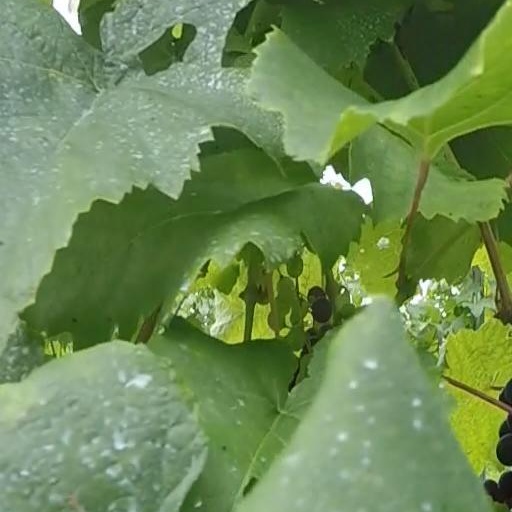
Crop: grape